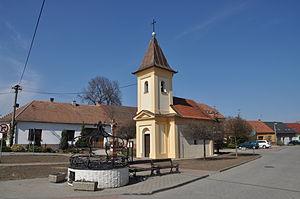
Žabčice est une commune du district de Brno-Campagne, dans la région de Moravie-du-Sud, en République tchèque. Sa population s'élevait à 1 628 habitants en 2017.